Yabucoa, Puerto Rico

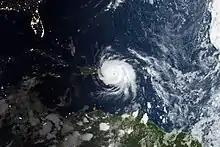
Maria as it was making landfall near Yabucoa on September 20, 2017

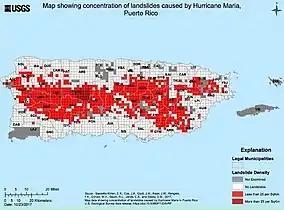
Map of landslides in Puerto Rico caused by Hurricane Maria in 2017

Hurricane Maria struck the island of Puerto Rico on September 20, 2017, as a high-end, category 4 hurricane, knocking out power to the entire island and also affected access to clean water. The hurricane made landfall in Camino Nuevo, Yabucoa and triggered numerous landslides, caused widespread flooding and damaged critical infrastructure. Yabucoa's municipal buildings sustained mayor damages, and up to 2500 other structures in Yabucoa were affected.